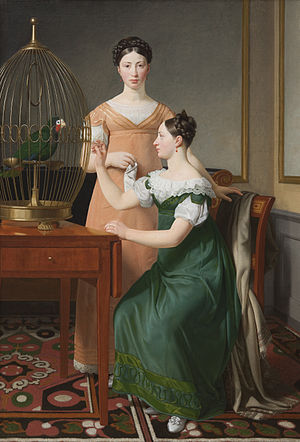
Gulvtæppe
C.W. Eckersbergs portrætmaleri Mendel Levin Nathansons ældste døtre, Bella og Hanna fra 1820 hvor man ser et rødligt og mønstret gulvtæppe.
Et gulvtæppe er et tæppe beregnet til at lægge på gulvet.